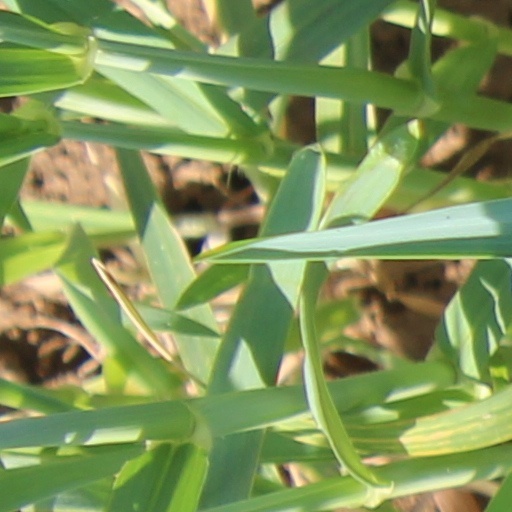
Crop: wheat